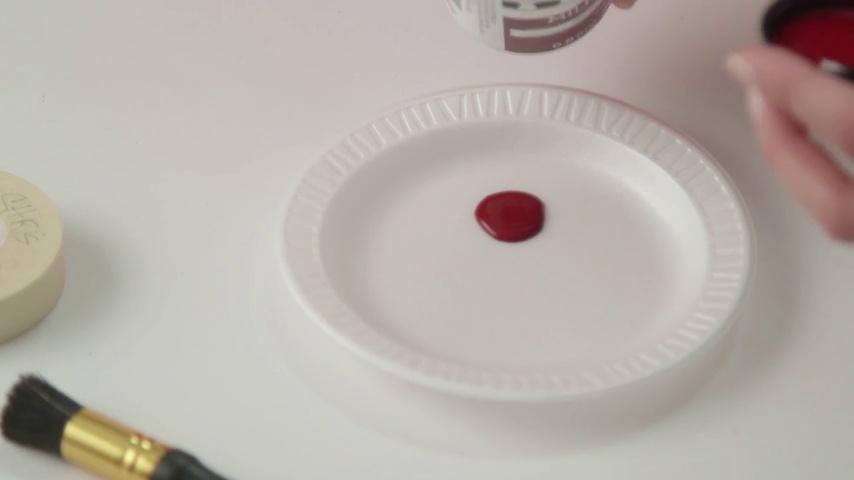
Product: FolkArt Milk Paint Brush, 38999 2-Inch
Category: Arts, Crafts & Sewing | Painting, Drawing & Art Supplies | Painting | Paintbrushes | Paintbrush Sets
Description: Specially designed for use with FOLKART milk paint.
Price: $6.46
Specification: ProductDimensions:1x1x1inches|ShippingWeight:3.2ounces(Viewshippingratesandpolicies)|Itemmodelnumber:38999|ASIN:B01E9H314G